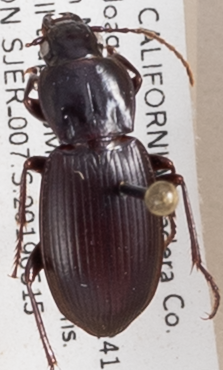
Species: Pterostichus ordinarius
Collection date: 2019-05-15 04:00:00
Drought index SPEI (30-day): -0.1
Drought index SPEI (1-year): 0.03
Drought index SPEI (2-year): -0.46